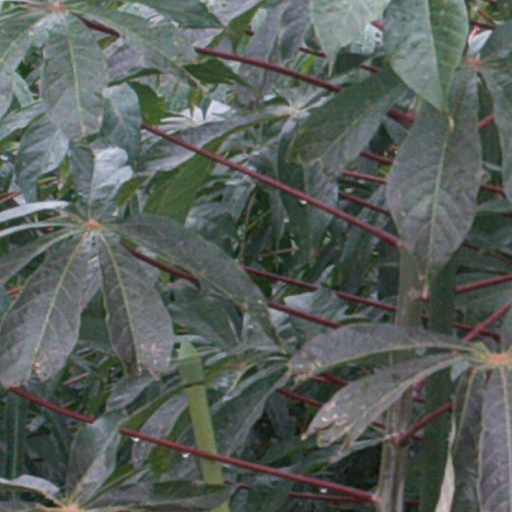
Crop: cassava